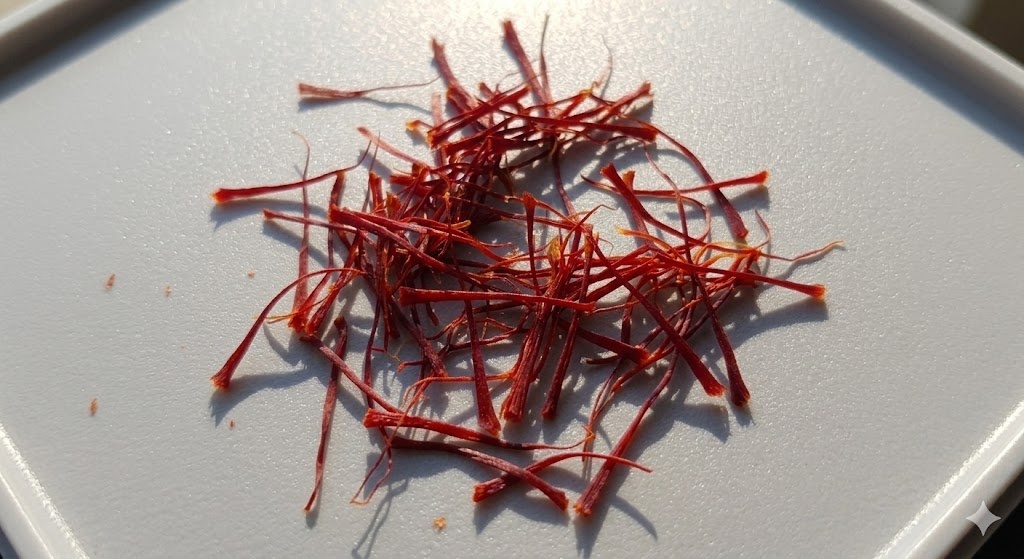
Saffron quality class: mogra